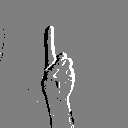
ASL letter: d